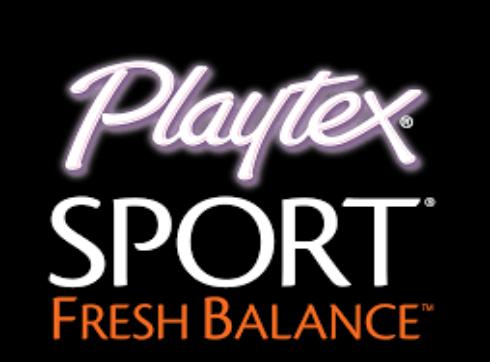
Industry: Necessities